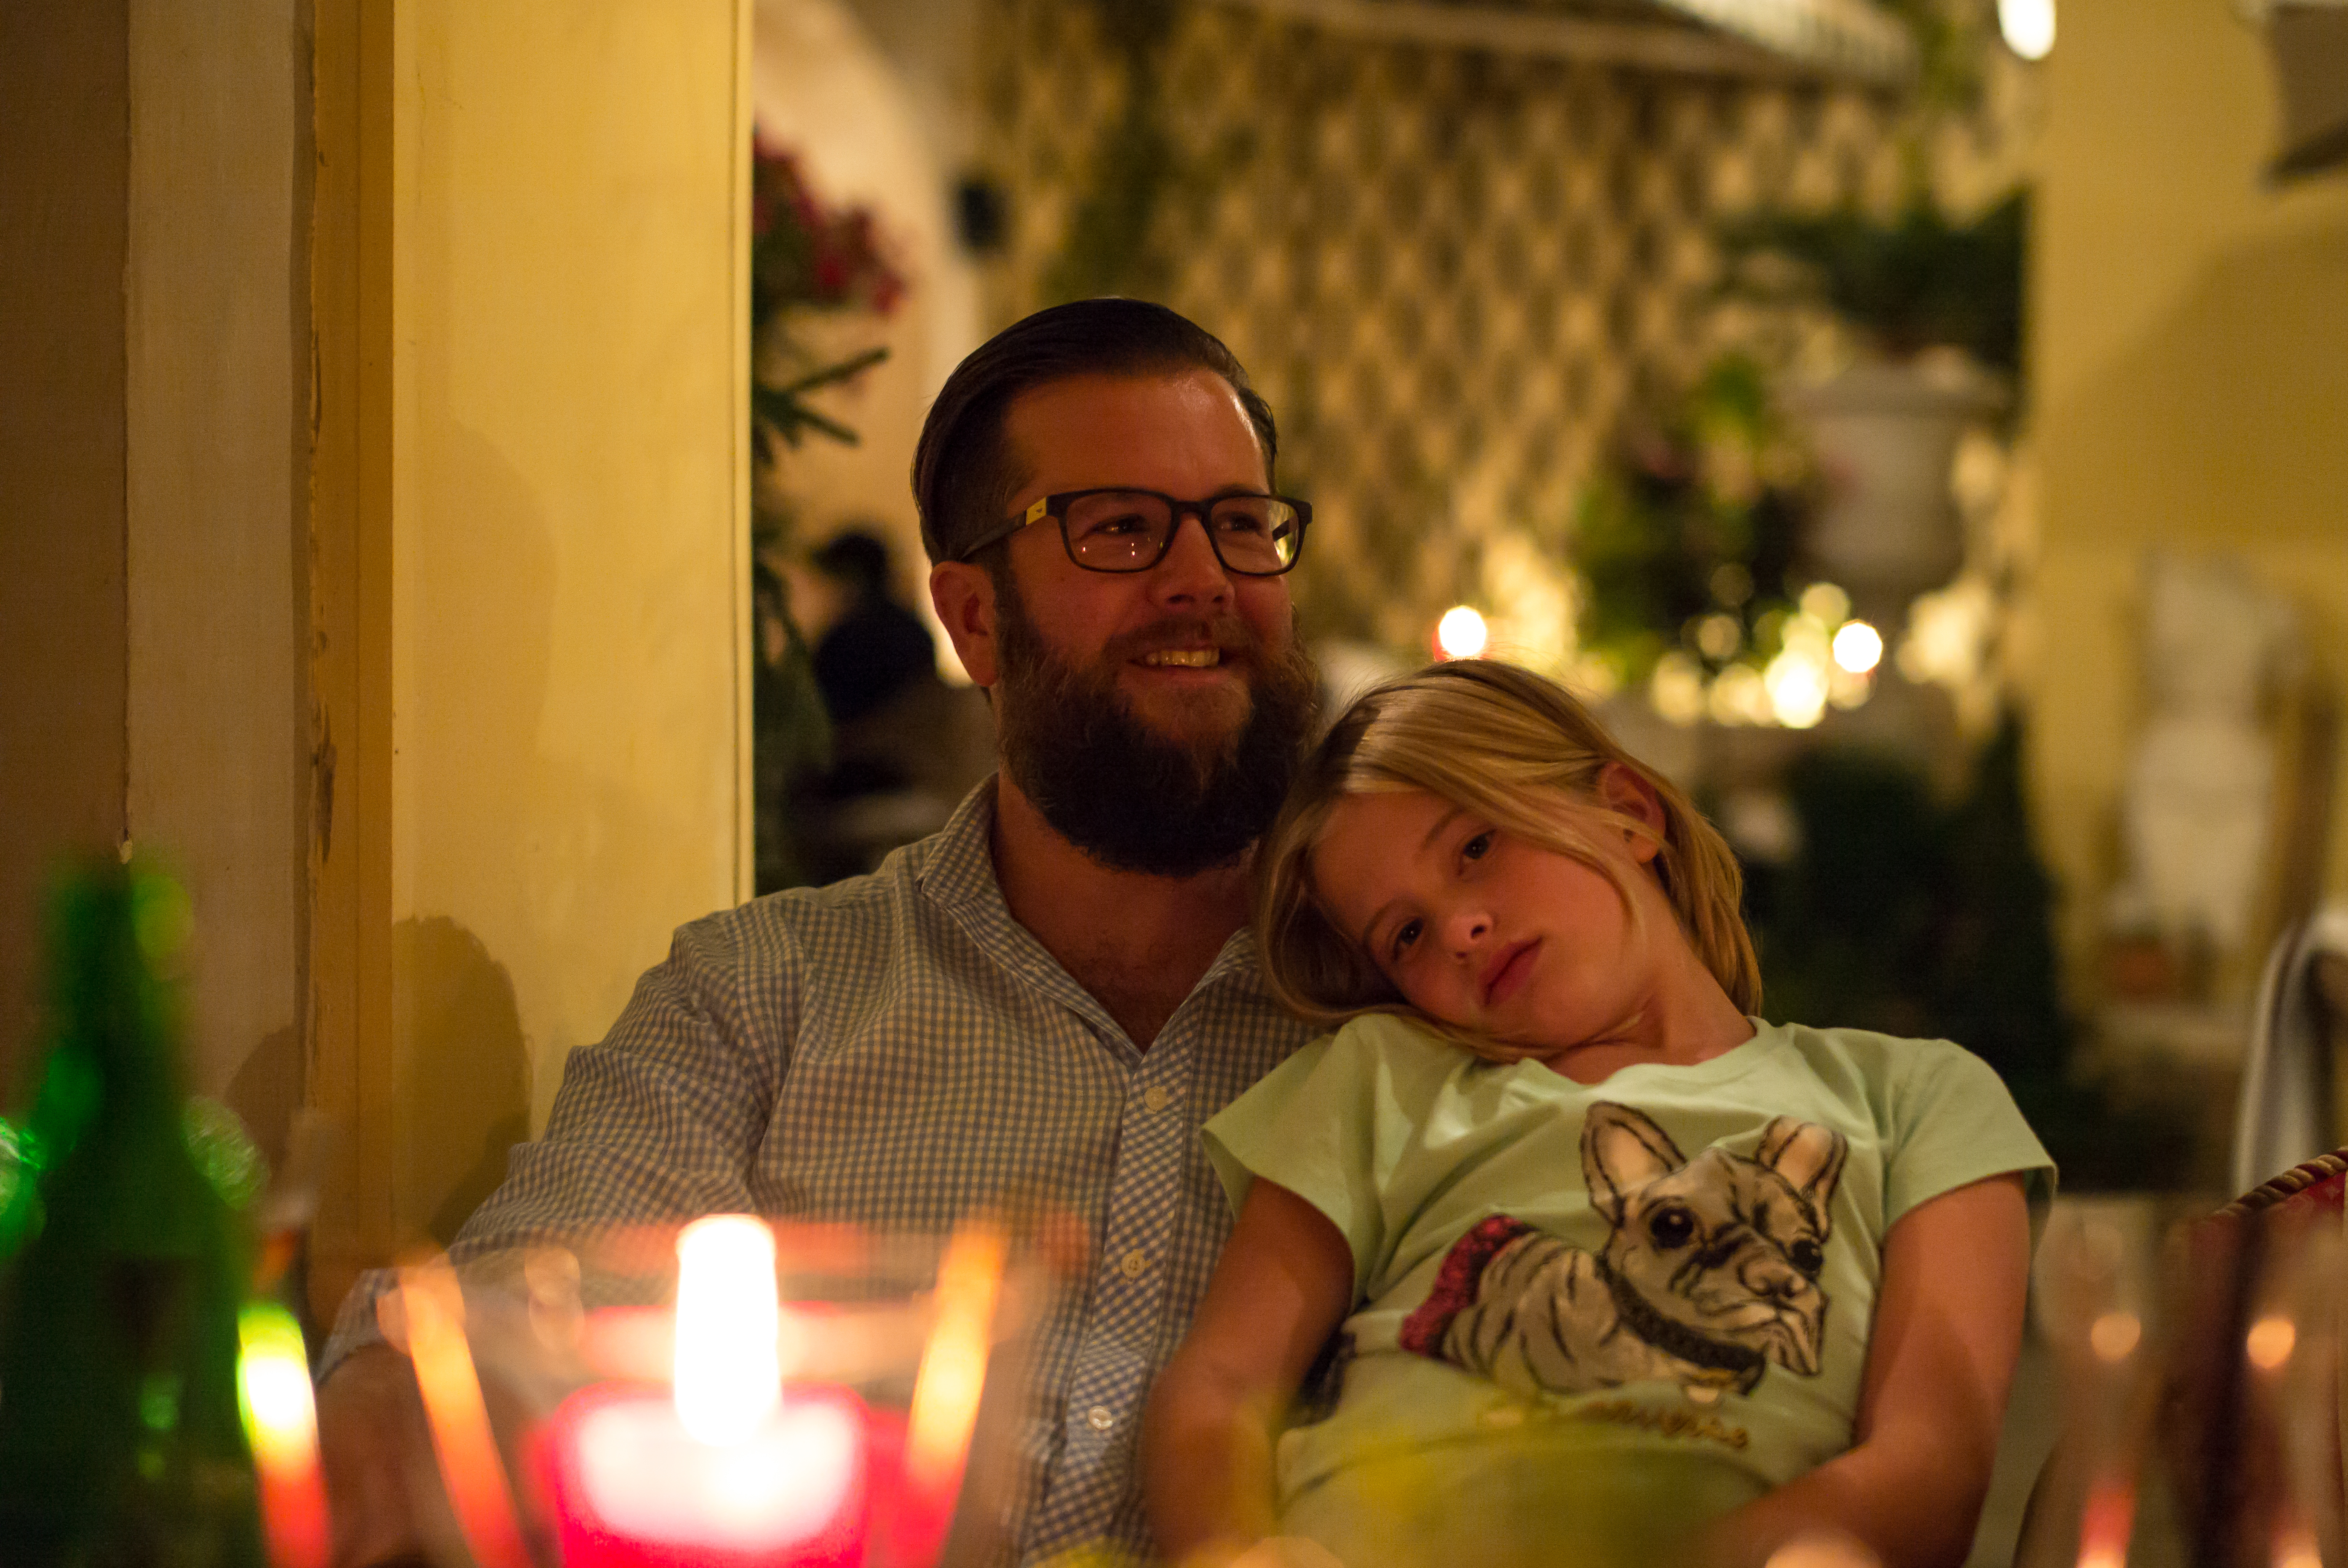
people, fun